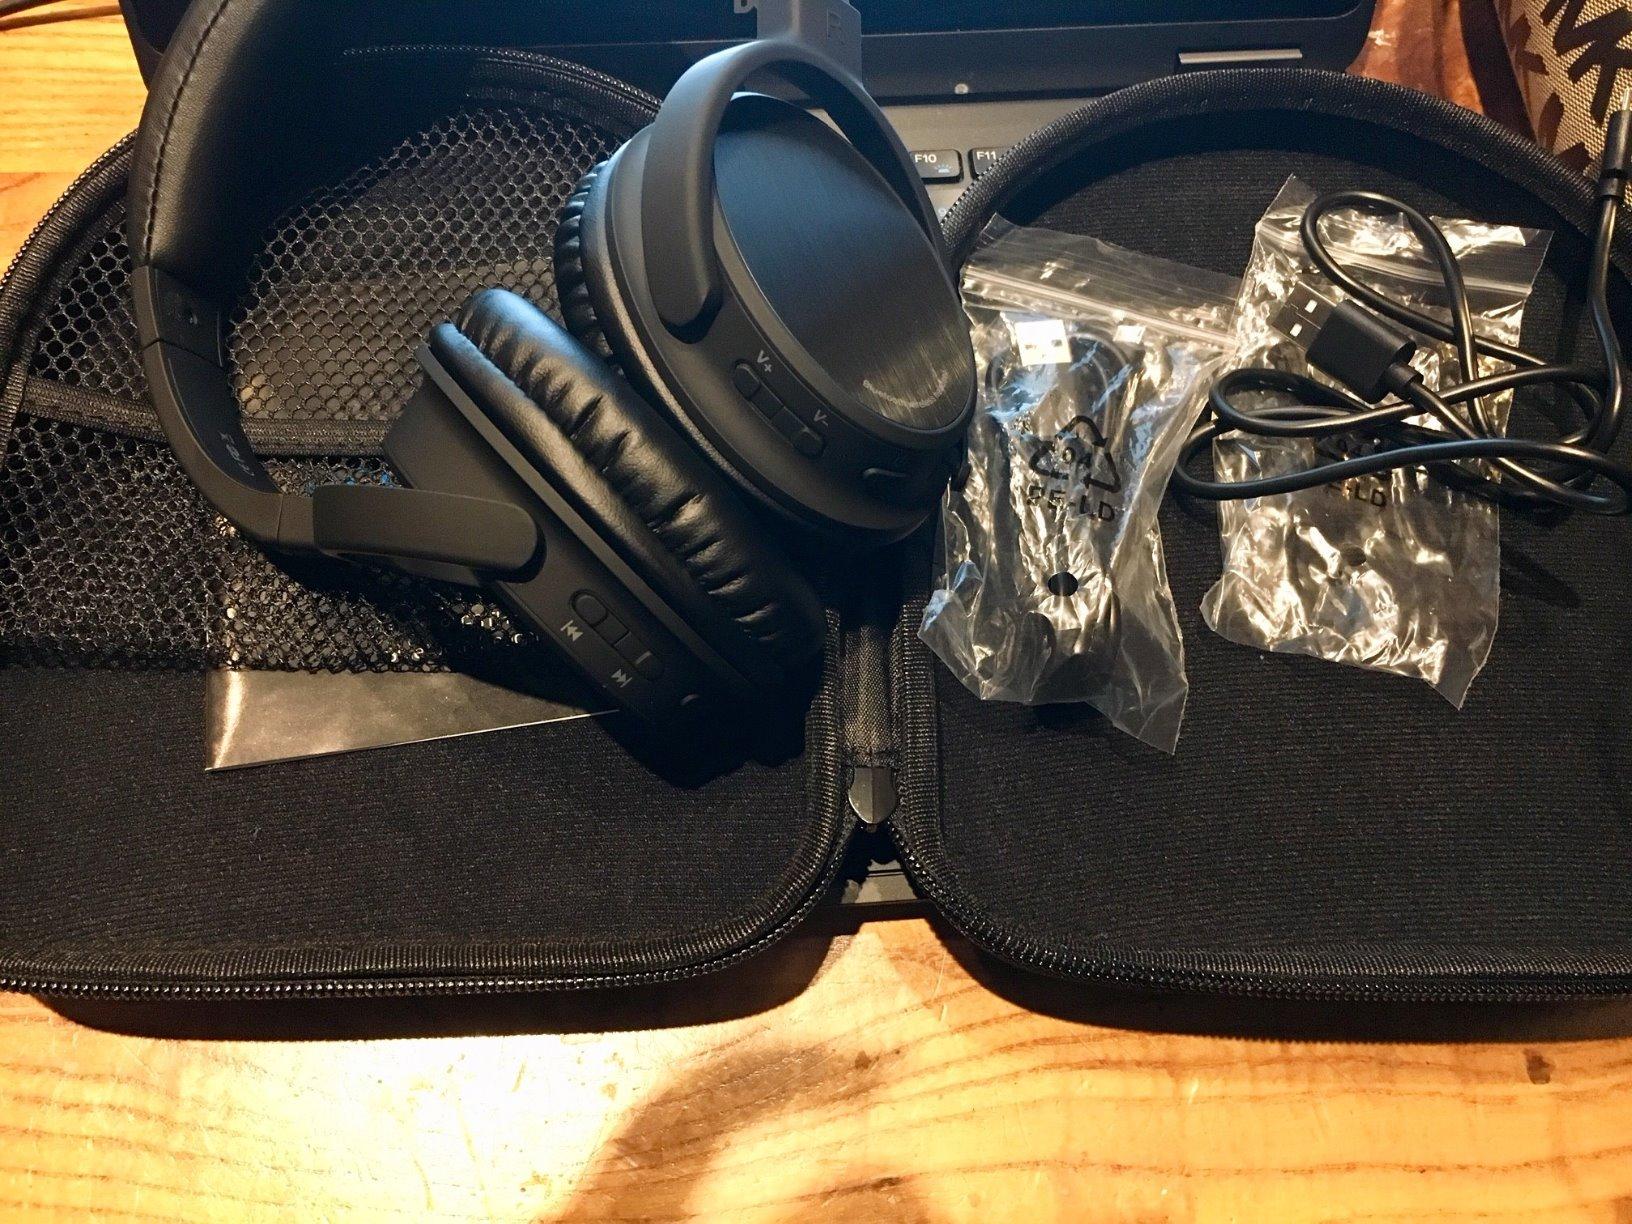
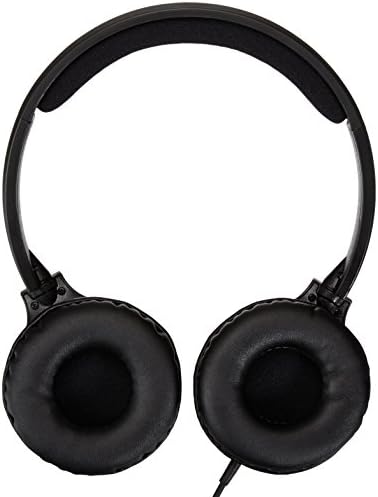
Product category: headphones
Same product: no